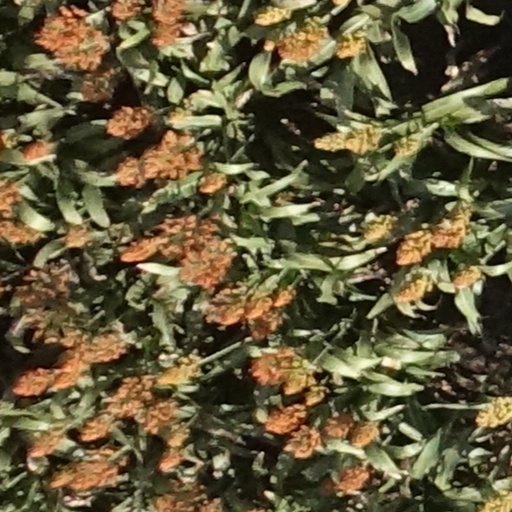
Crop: sorghum